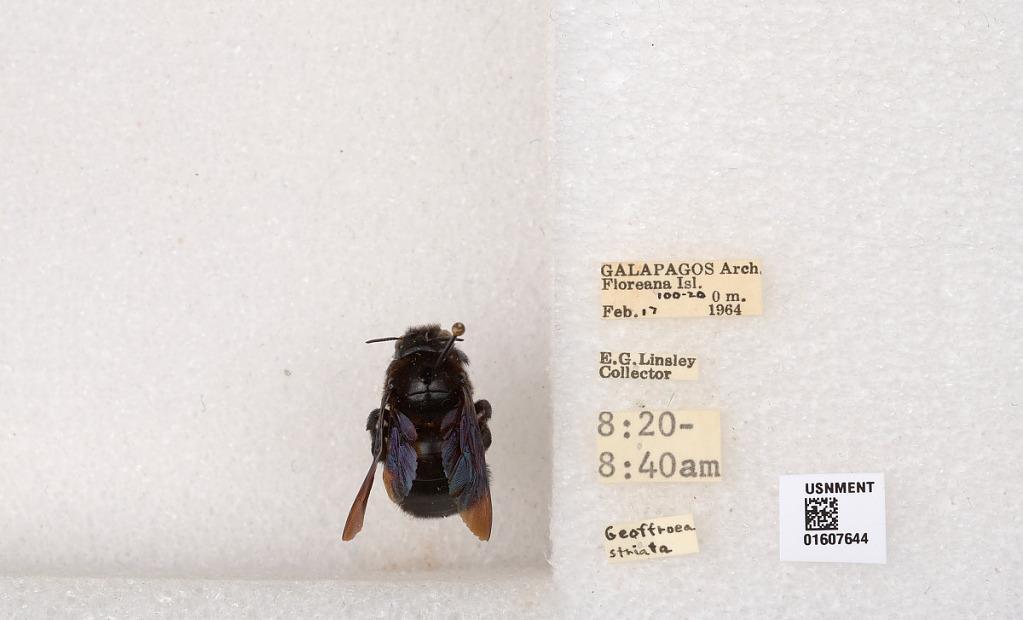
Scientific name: Xylocopa (Neoxylocopa) darwini Cockerell
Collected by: E. Linsley
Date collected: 1964-2-17
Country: Ecuador
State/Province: Galapagos
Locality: Floreana Isl.
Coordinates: -1.29025, -90.4317